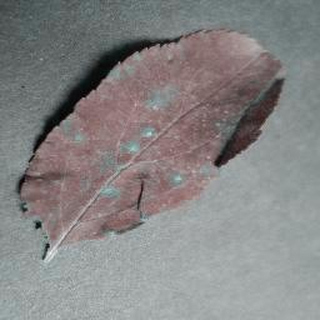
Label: apple_cedar_apple_rust